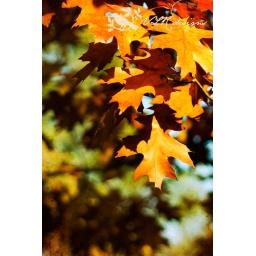
i think my favorite part of this shot are the brown and chartruese-y green leaves in the background.....